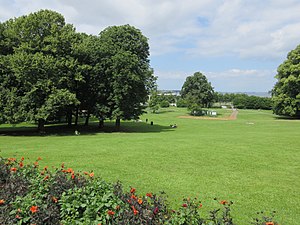
Byparken (Roskilde)
Byparken.
Byparken er en park, der ligger i Roskilde på Østsjælland. Parken skråner mod nord ned mod Roskilde Fjord og Roskilde Havn. Den er omgivet af Sankt Clara Vej mod vest, Sankt Ibs vej mod Nord, Frederiksborgvej mod øst og et villaområde mode syd og Provstmarken.